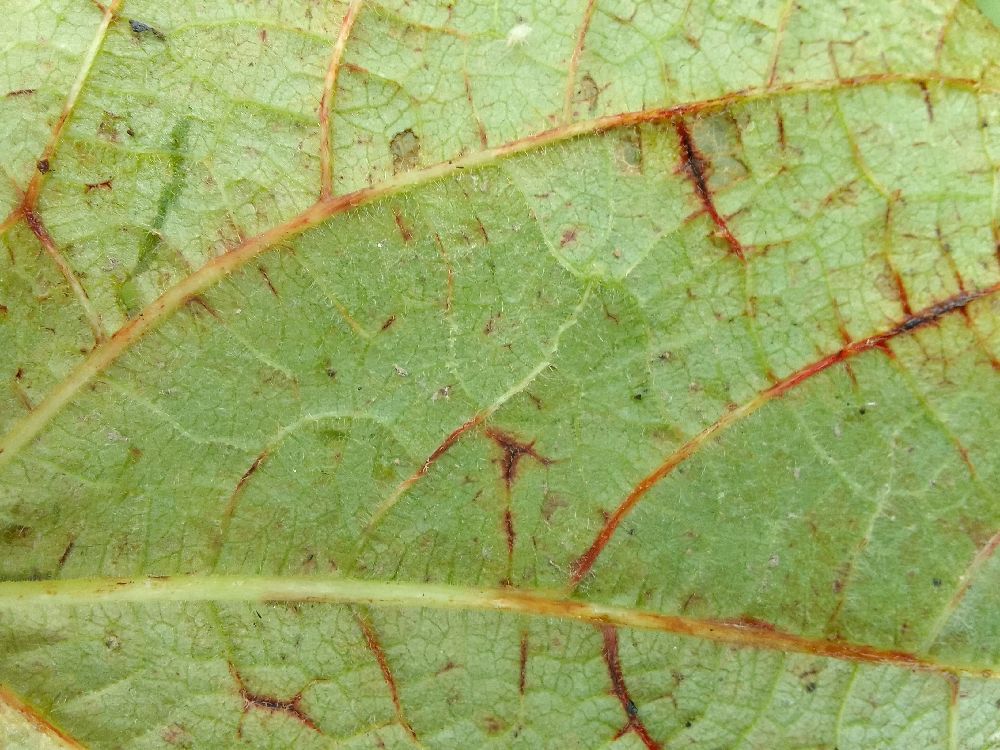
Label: anthracnose